Richard Cumberland (dramatist)

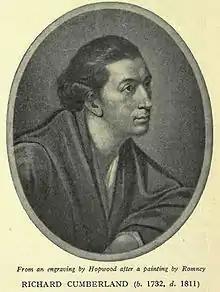

He had begun to read for his fellowship at Trinity when the Earl of Halifax who had been made President of the Board of Trade in the Duke of Newcastle's government offered him the post of private secretary. Cumberland's family persuaded him to accept, and he returned to the post after his election as fellow. It left him time for literary pursuits, which included a poem in blank verse about India.